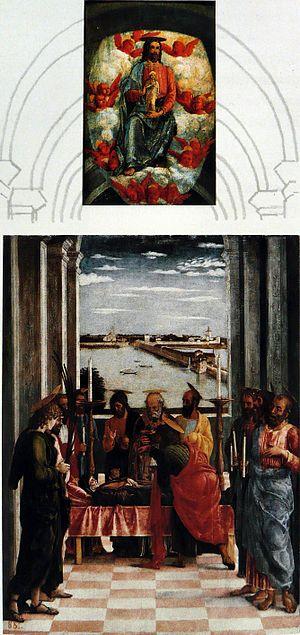
Le Christ avec l'âme de la Vierge est une tempera sur bois, de 27,5 × 17,5 cm, peinte par Andrea Mantegna vers 1460-1464, conservée à la Pinacothèque nationale de Ferrare.